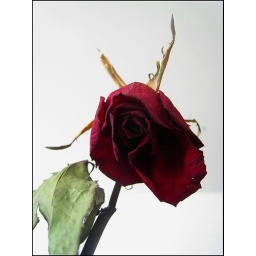
I've had a rose in an old coke bottle for ages but it was time to throw it away.